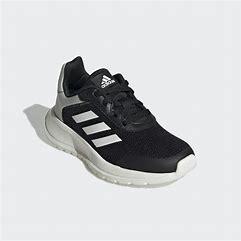
Brand: Adidas
Model: Tensaur Run